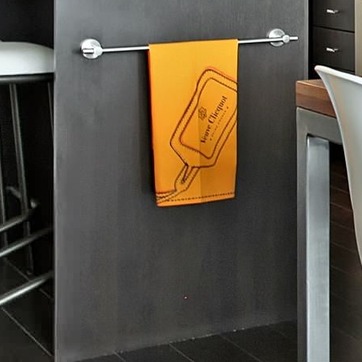
Material: fabric